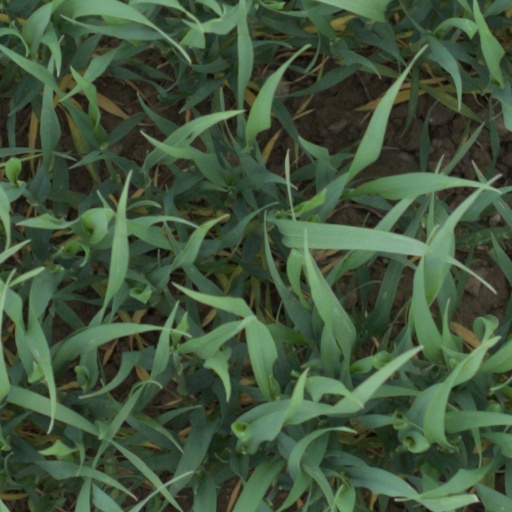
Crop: wheat